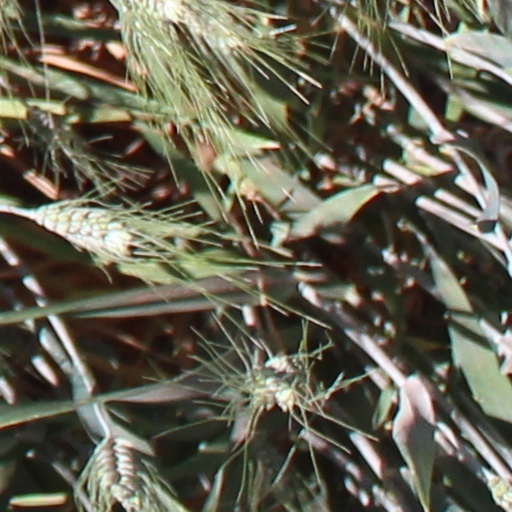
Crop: wheat